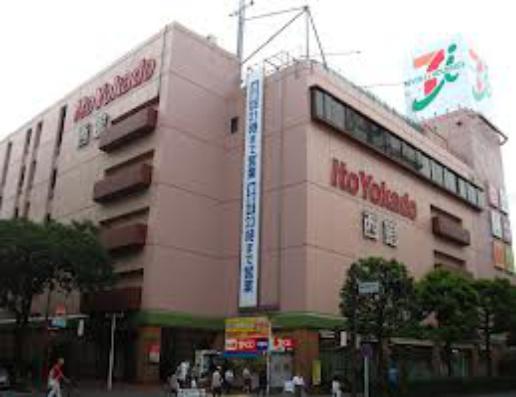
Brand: Ito-Yokado
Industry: Others